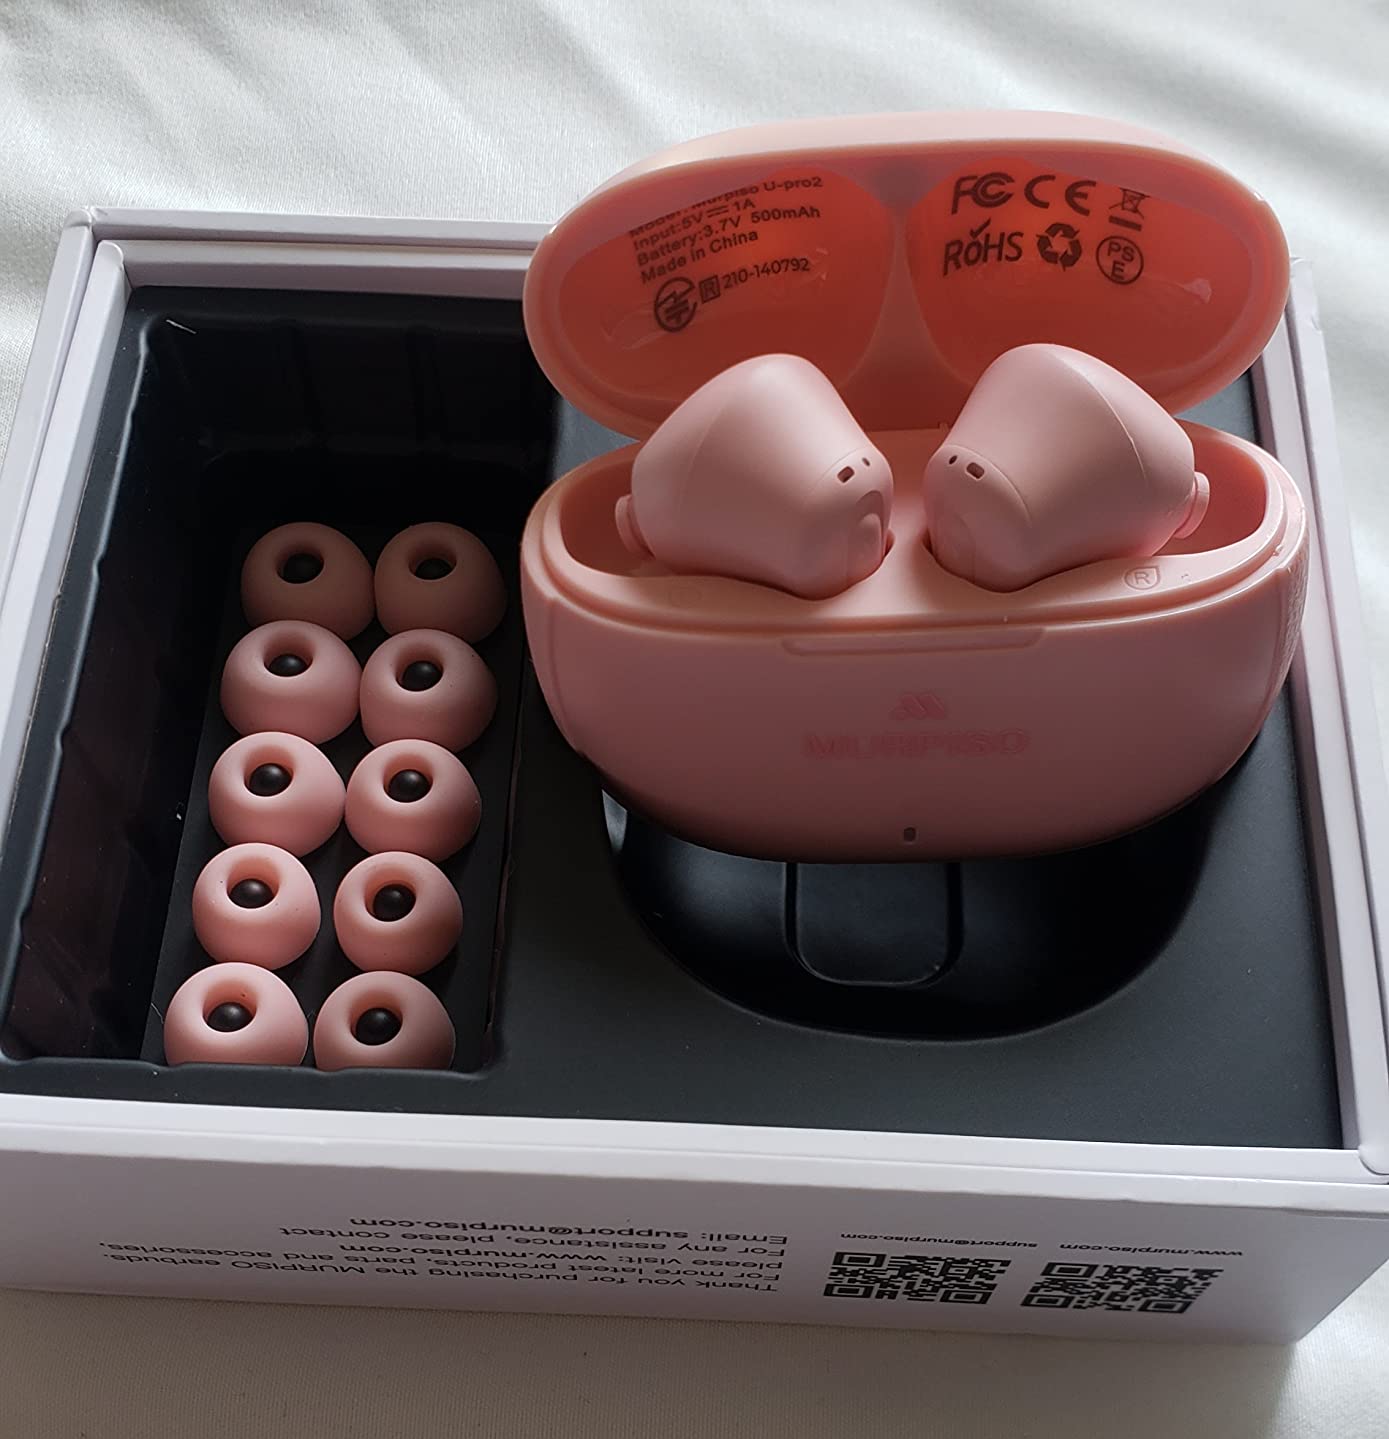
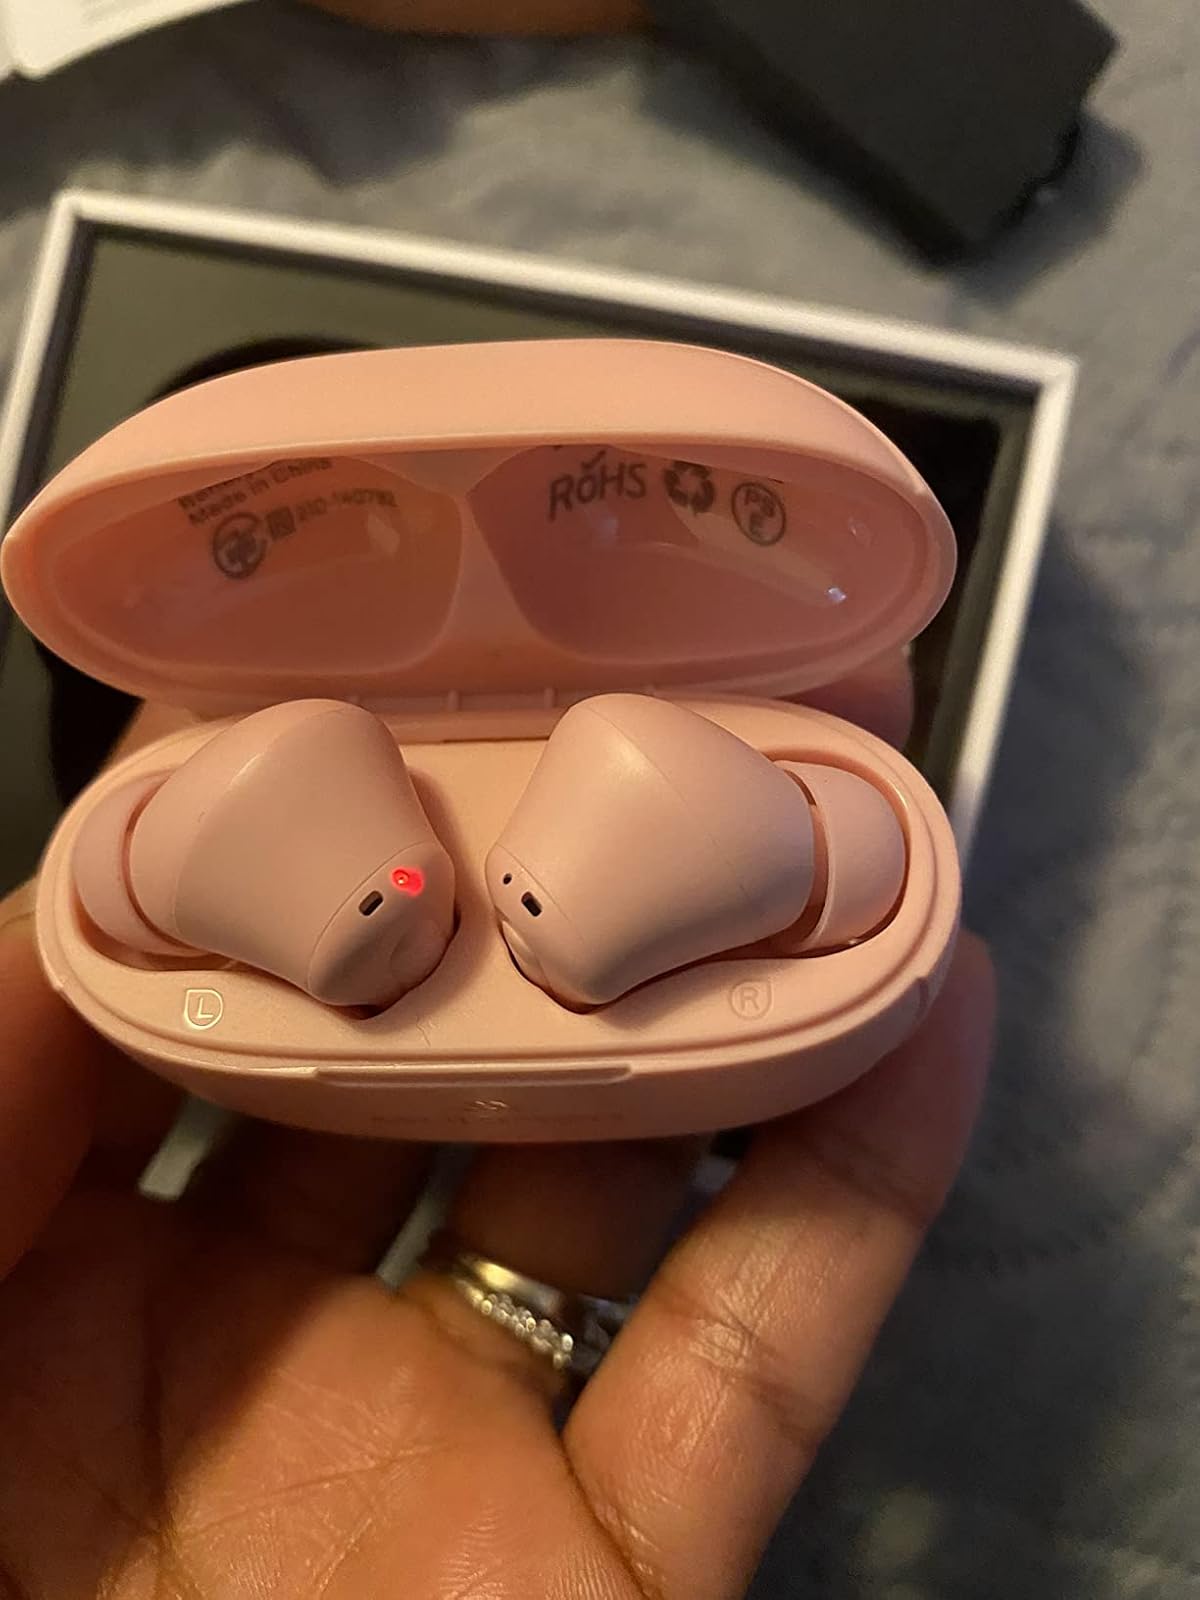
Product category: earbuds
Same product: yes